Vadodara Urban Development Authority

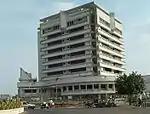
VUDA Office Building

The Vadodara Urban Development Authority is a civilian government body responsible for overseeing and sanctioning construction and infrastructure development across the suburbs of the city of Vadodara, in the state of Gujarat in India. The office of VUDA is at Karelibaug Near L&T Circle(parth), Vadodara. Recently the area of working of VUDA has been limited due to merger of 4 Gram Panchanyats of Vadodara district with the Vadodara Municipal Corporation.